Medellín Cartel

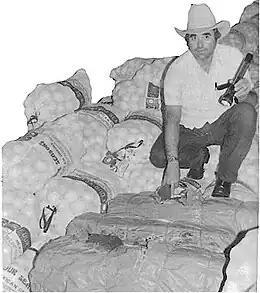
A U.S. Marshals Deputy seizing smuggled cocaine during the 1980s

By 1982, cocaine surpassed coffee as the chief Colombian export (see: Coffee production in Colombia). Around this time in the early 1980s, kidnappings made by guerrilla groups led the State to collaborate with criminal groups like those formed by Escobar and the Ochoas. The abduction of Carlos Lehder as well as the 1981 kidnapping of the sister of the Ochoas; Martha Ochoa which led to the creation of cartel-funded private armies that were created to fight off guerrillas who were trying to either redistribute their lands to local peasants, kidnap them, or extort the "gramaje" money that the Revolutionary Armed Forces of Colombia (Fuerzas Armadas Revolucionarias de Colombia or FARC) attempted to steal.